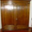
Label: wardrobe